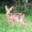
Label: deer